Nate Davis (offensive lineman)

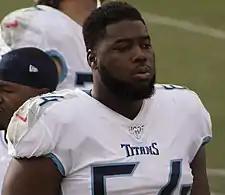
Davis in 2019

Davis was selected by the Tennessee Titans in the third round (82nd overall) of the 2019 NFL draft. He signed a four-year $3,810,648 rookie contract on May 30, 2019 with a signing bonus of $931,114 and a 2019 cap hit of $727,779.